Denim

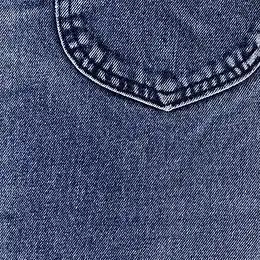
Denim fabric dyed with indigo

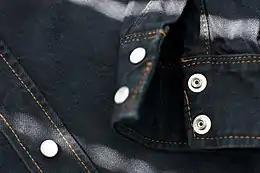
Denim fabric dyed with indigo and black dyes and made into a shirt

Denim is a sturdy cotton warp-faced textile in which the weft passes under two or more warp threads. This twill weave produces a diagonal ribbing that distinguishes it from cotton duck. Denim, as it is recognized today, was first produced in Nîmes, France.